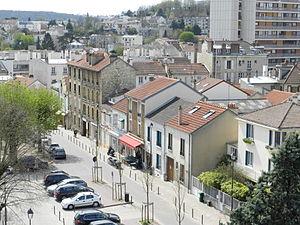
Une partie de la place Charles-de-Gaulle à Fontenay-aux-Roses.
Fontenay-aux-Roses est une commune française dans le département des Hauts-de-Seine en région Île-de-France, dans l'arrondissement d'Antony, au sud-ouest de Paris.